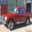
Label: automobile